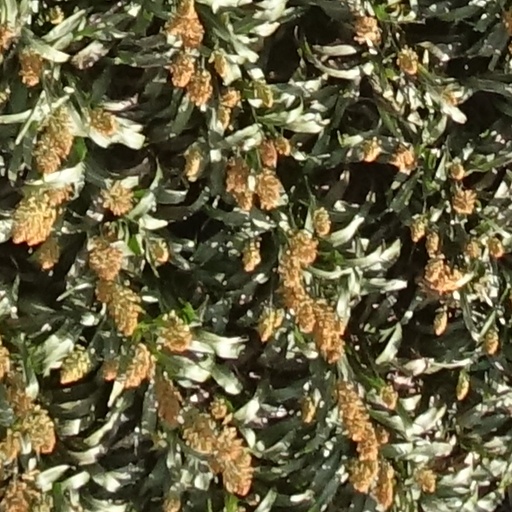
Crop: sorghum